Battle of Guillemont

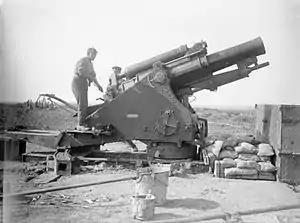

The 55th (West Lancashire) Division (Major-General Hugh Jeudwine) attacked at on 8 August into an easterly wind, which, with mist, dust and smoke from a German counter-barrage, made visual signalling impossible, delaying reports to the 55th (West Lancashire) Division headquarters until after Next to the French, a reinforced battalion of the 165th Brigade advanced over the spur south of Guillemont and was then stopped by German defensive fire and driven under cover in shell-holes. Bombers had moved south-east along Cochrane Alley, into Maurepas ravine, established a trench-block and found themselves unsupported on both flanks, as the French advance had also been stopped by the Germans south-east of Maltz Horn Farm. The right-hand battalion of the 164th Brigade was held up by uncut wire at the south-western edge of Guillemont, where the infantry tried to dig in beyond grenade range, before retiring to their jumping-off trenches. The left-hand battalion broke through on either side of the quarry at the west side of Guillemont and entered the village; reinforcements sent to hold the captured front line behind them were bombed out by a German counter-attack from the south. German machine-guns began to sweep no-man's-land and isolated the British troops in the village.